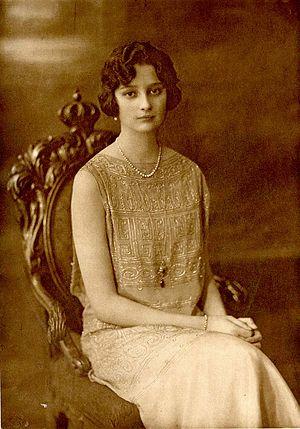
Astrid de Suède (1905-1935), princesse de Suède, reine de Belgique
Astrid de Suède, princesse de Suède, née le 17 novembre 1905 à Stockholm et morte dans un accident de voiture le 29 août 1935 à Küssnacht am Rigi, est la quatrième reine des Belges, du 23 février 1934 jusqu’à sa mort.